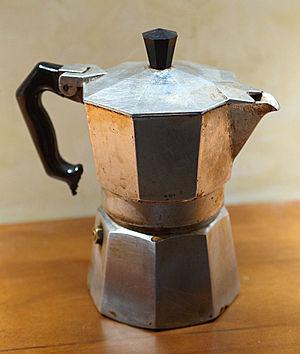
La cafetière est un récipient ou un appareil, servant à préparer ou à servir le café.